Prema (1952 film)

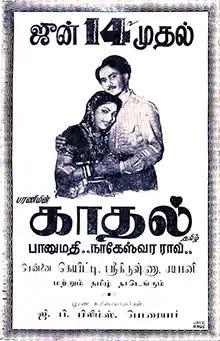
Theatrical release poster of the Tamil version "Kaadhal"

Music was composed by C. R. Subburaman. Lyrics were by Kondamudi Goparaya Sarma.